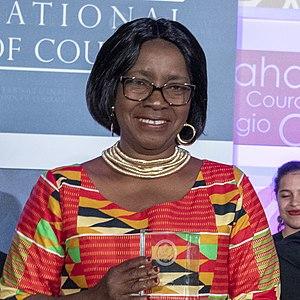
Beauty Rita Nyampinga est une militante zimbabwéenne pour les droits de l'homme et ceux des femmes. Elle lutte, dans son pays, pour l'égalité des sexes au travail. En 2007, alors qu'elle proteste contre la non-disponibilité des médicaments antirétroviraux, elle est arrêtée. Elle prend conscience des conditions de vie terribles des prisonniers. Elle crée le Female Prisoners Support Trust pour soutenir les femmes et les enfants en détention et les sensibiliser aux conditions épouvantables auxquelles ils sont confrontés.